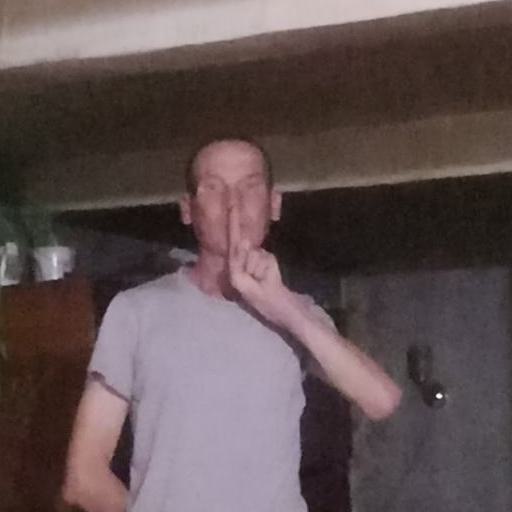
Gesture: mute